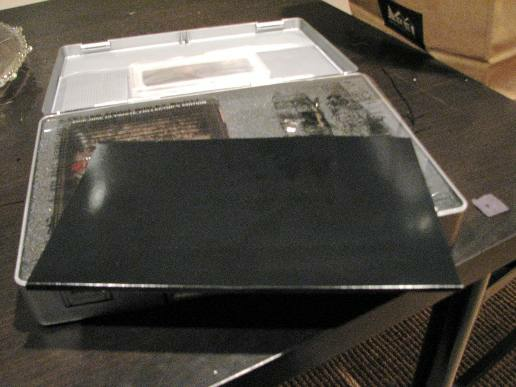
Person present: No